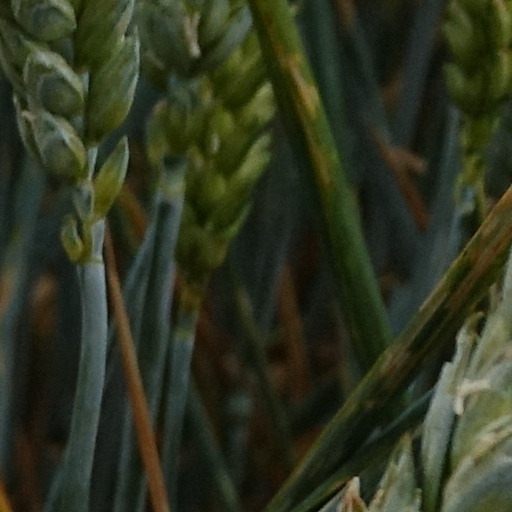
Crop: wheat